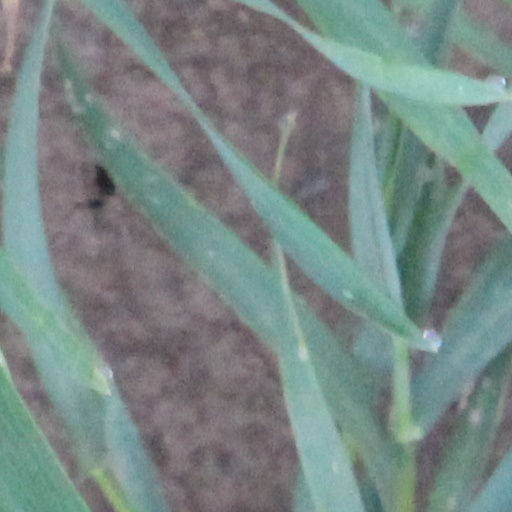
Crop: wheat